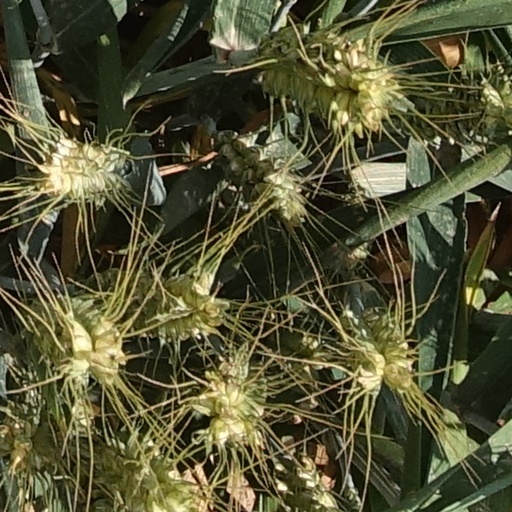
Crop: wheat